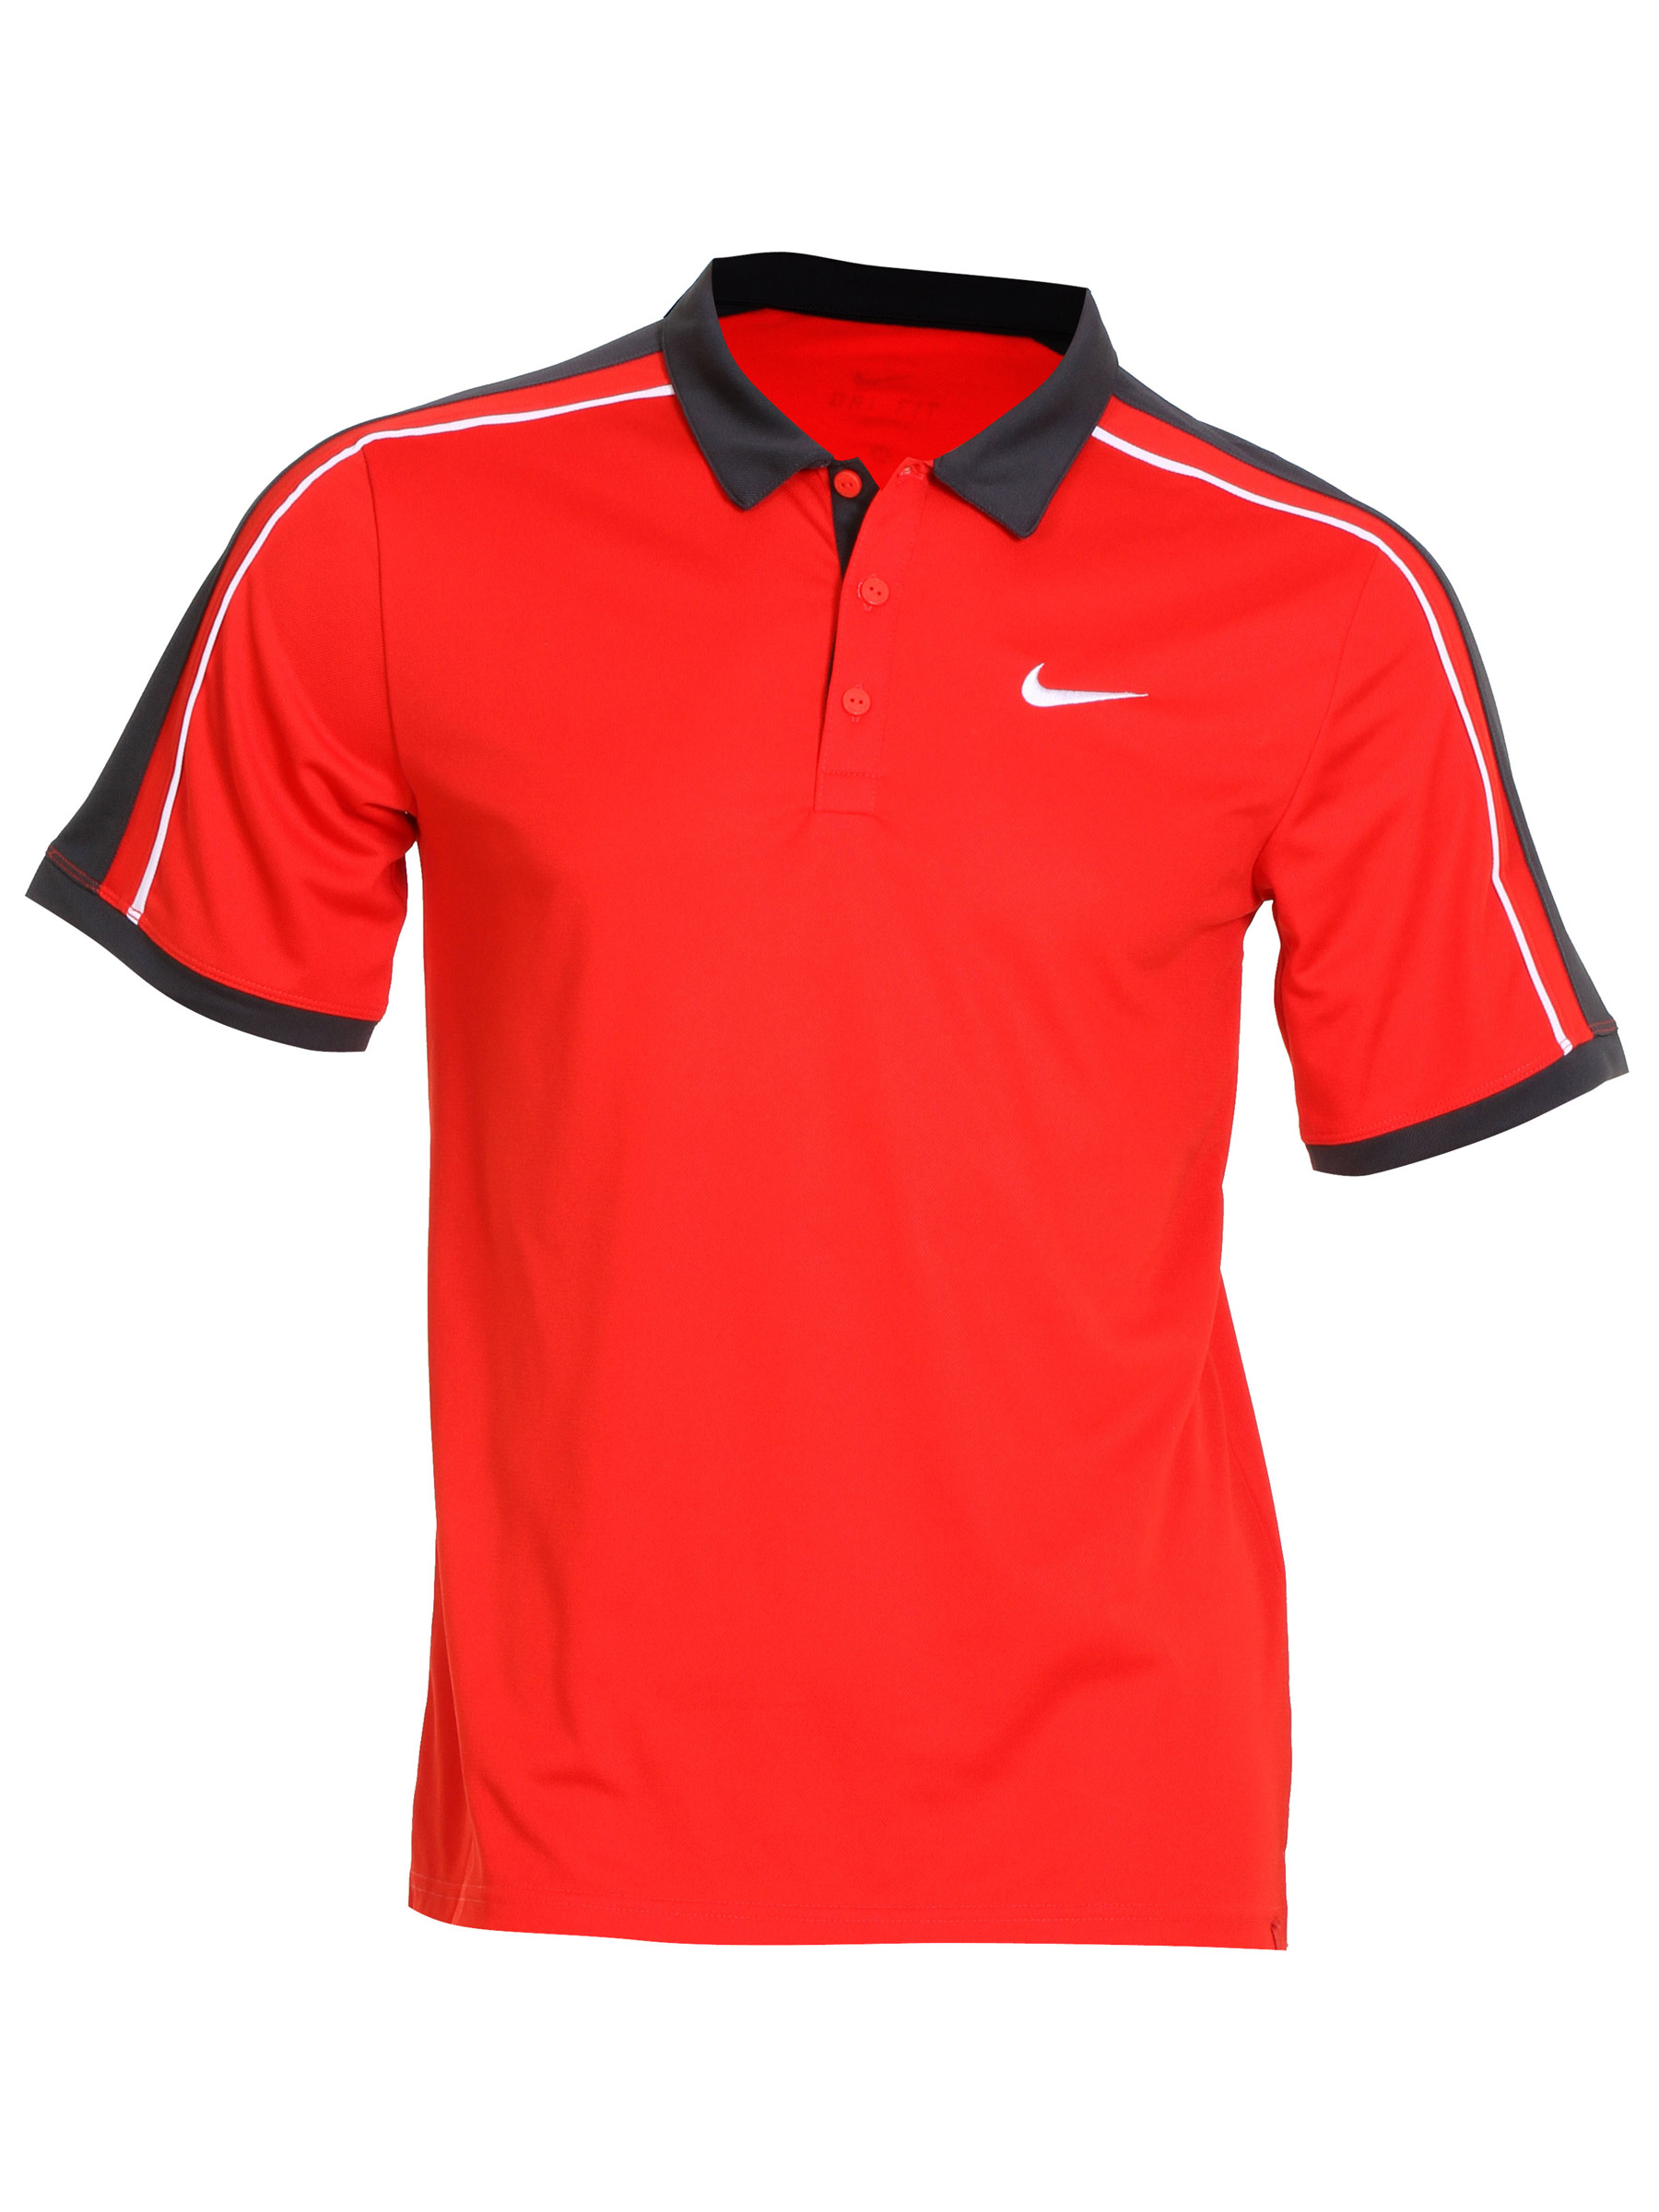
Nike Mens Red Polo T-shirt
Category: Apparel / Topwear / Tshirts
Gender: Men
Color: Red
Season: Fall 2010
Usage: Sports